Robert Zimmer

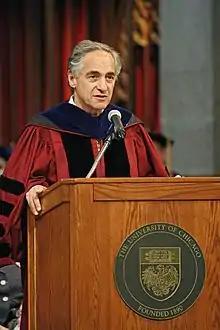
Zimmer in 2009

Robert Jeffrey Zimmer (November 5, 1947 – May 23, 2023) was an American mathematician and academic administrator. From 2006 until 2021, he served as the 13th president of the University of Chicago and as the Chair of the Board for Argonne National Lab, Fermi National Accelerator Laboratory, and the Marine Biological Laboratory. He then served as chancellor of the University of Chicago until July 2022.